Sri Ranga Neethulu

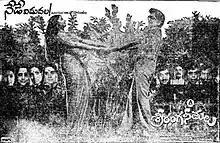
Theatrical release poster

Sri Ranga Neethulu is a 1983 Indian Telugu-language comedy film, produced by Venkat Akkineni, Nagarjuna Akkineni under the Annapurna Studios banner and directed by A. Kodandarami Reddy. It stars Akkineni Nageswara Rao and Sridevi, with music composed by Chakravarthy. It is a remake of the Tamil film "Ooty Varai Uravu" (1967). The film was recorded as a "Super Hit" at the box office.